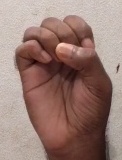
ASL sign: E